Euphonium repertoire

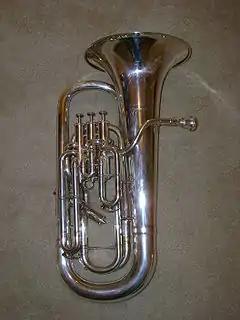
A Willson 2900 euphonium, a professional model commonly used in American service bands

The euphonium repertoire consists of solo literature and parts in band or, less commonly, orchestral music written for the euphonium. Since its invention in 1843, the euphonium has always had an important role in ensembles, but solo literature was slow to appear, consisting of only a handful of lighter solos until the 1960s. Since then, however, the breadth and depth of the solo euphonium repertoire has increased dramatically.